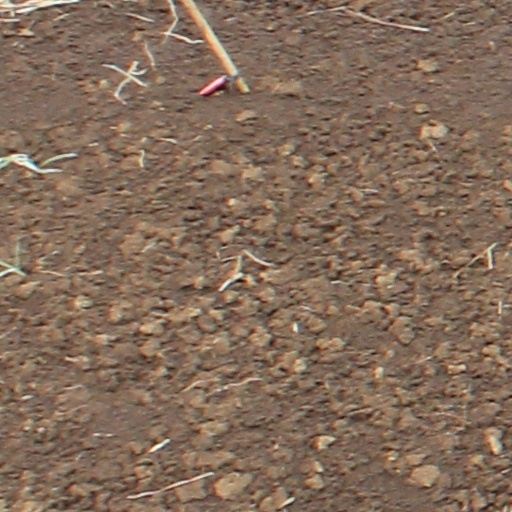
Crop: wheat